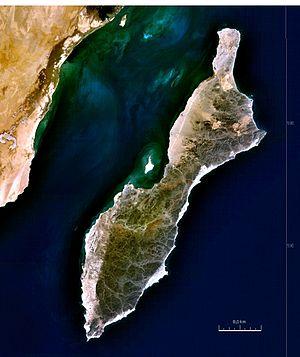
Masirah est une île de l'océan Indien située au large de la côte orientale du Sultanat d'Oman.